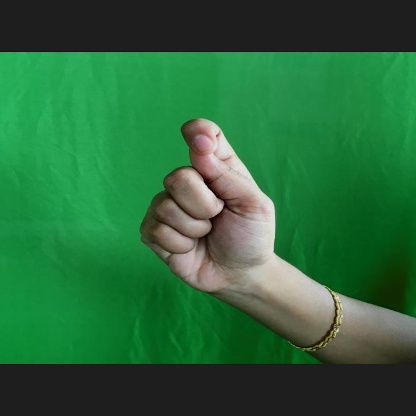
Mudra: Kapith